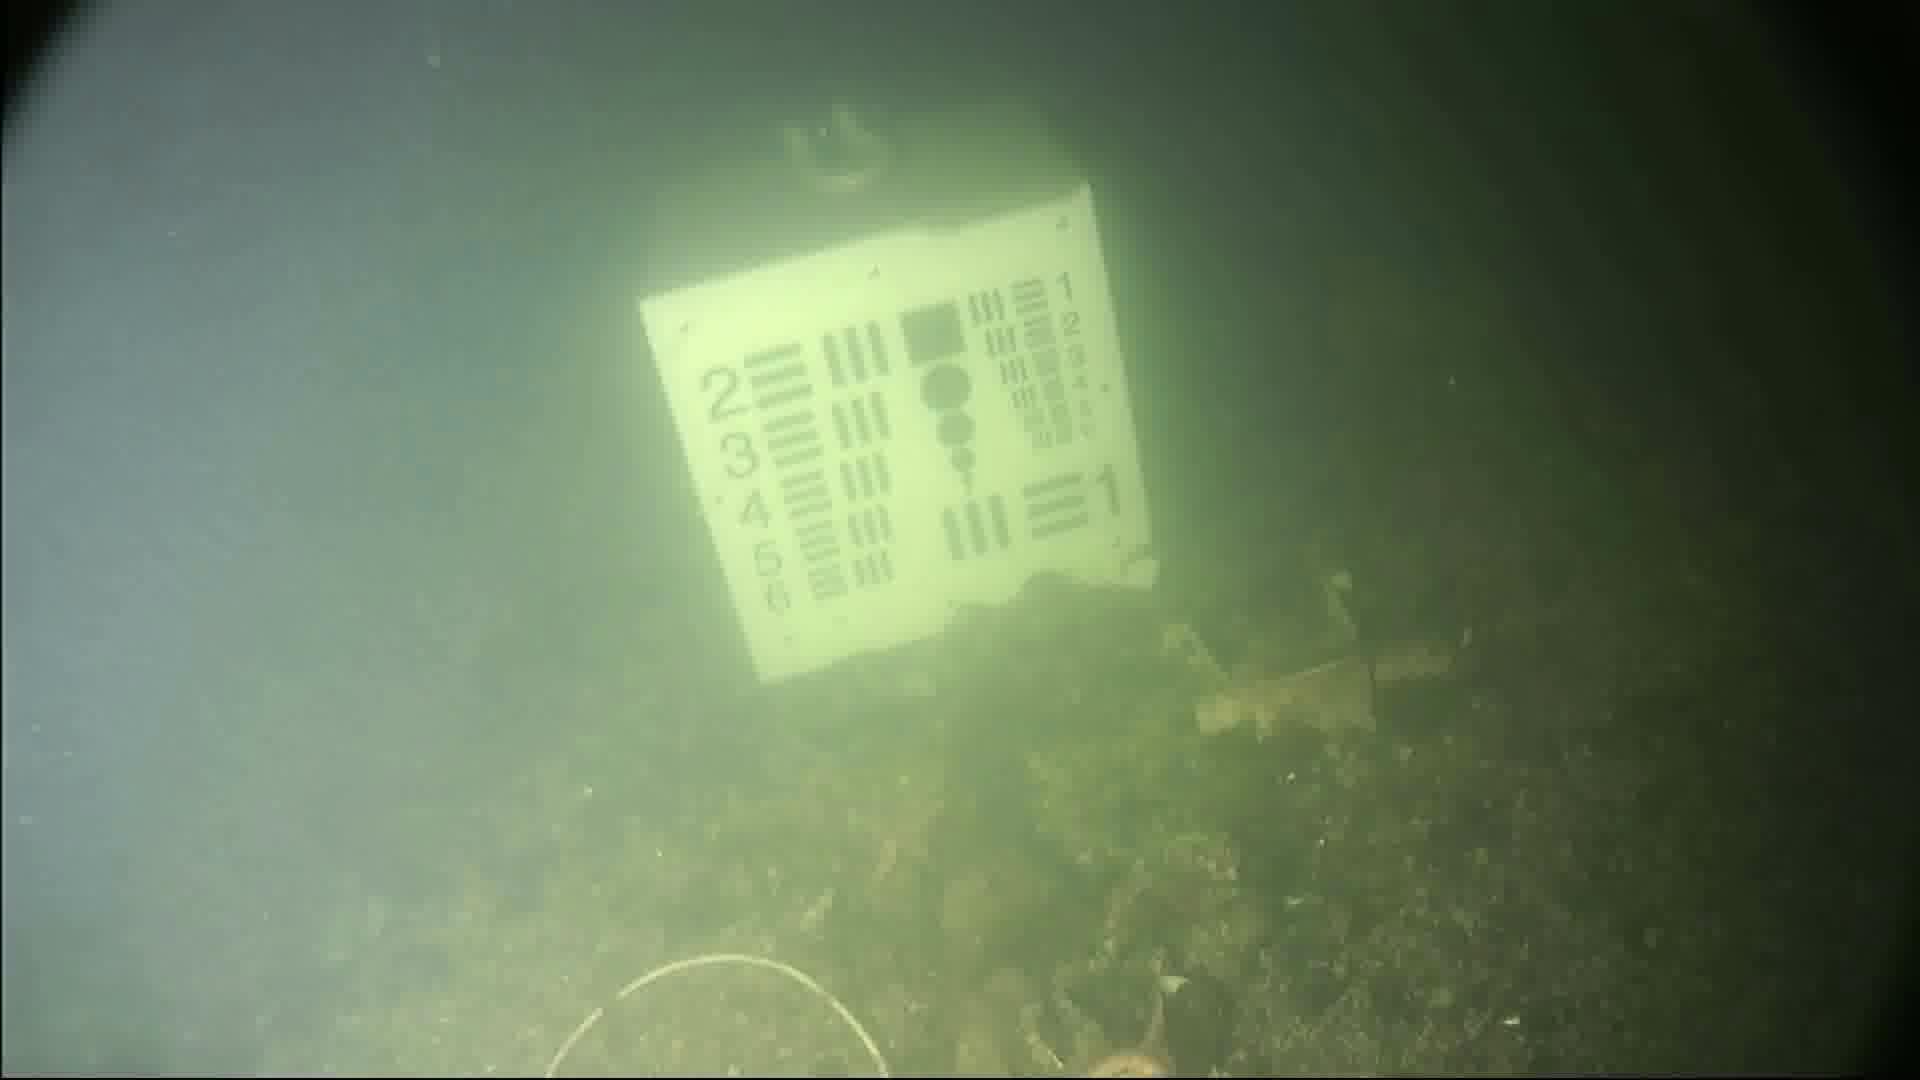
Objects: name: starfish